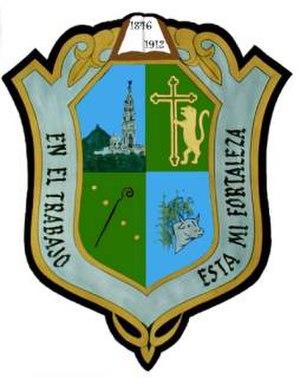
San Julián est une ville et une municipalité de l'État de Jalisco au Mexique. La municipalité a 15 890 habitants en 2015.